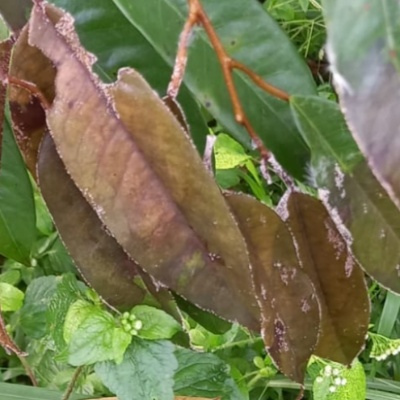
Label: Leaf_Rhizoctonia